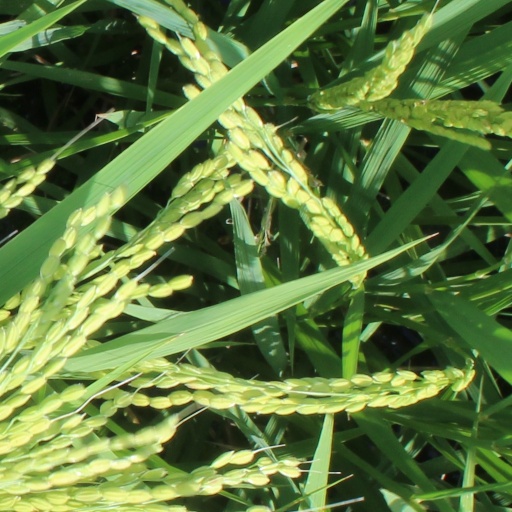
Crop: rice